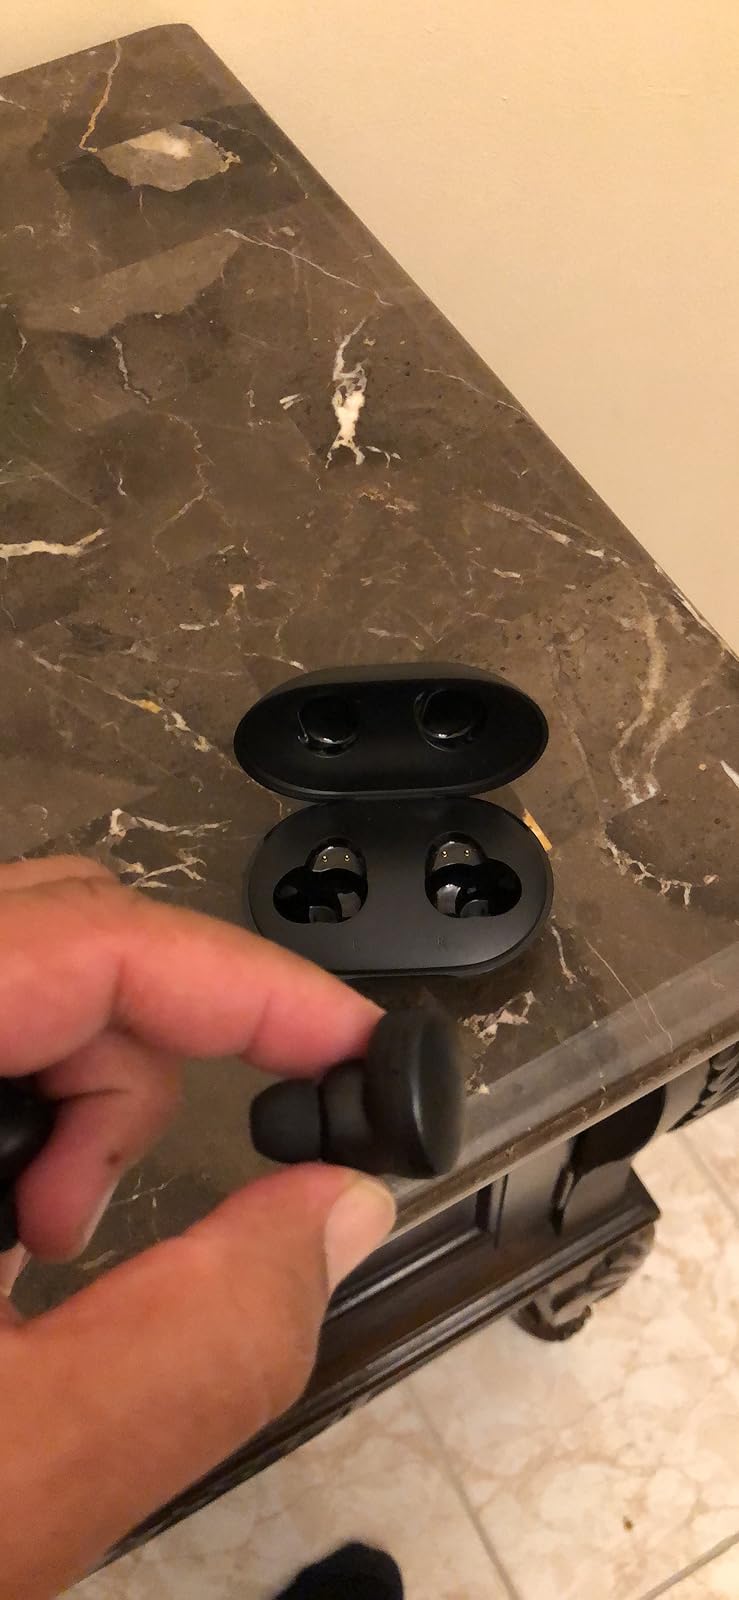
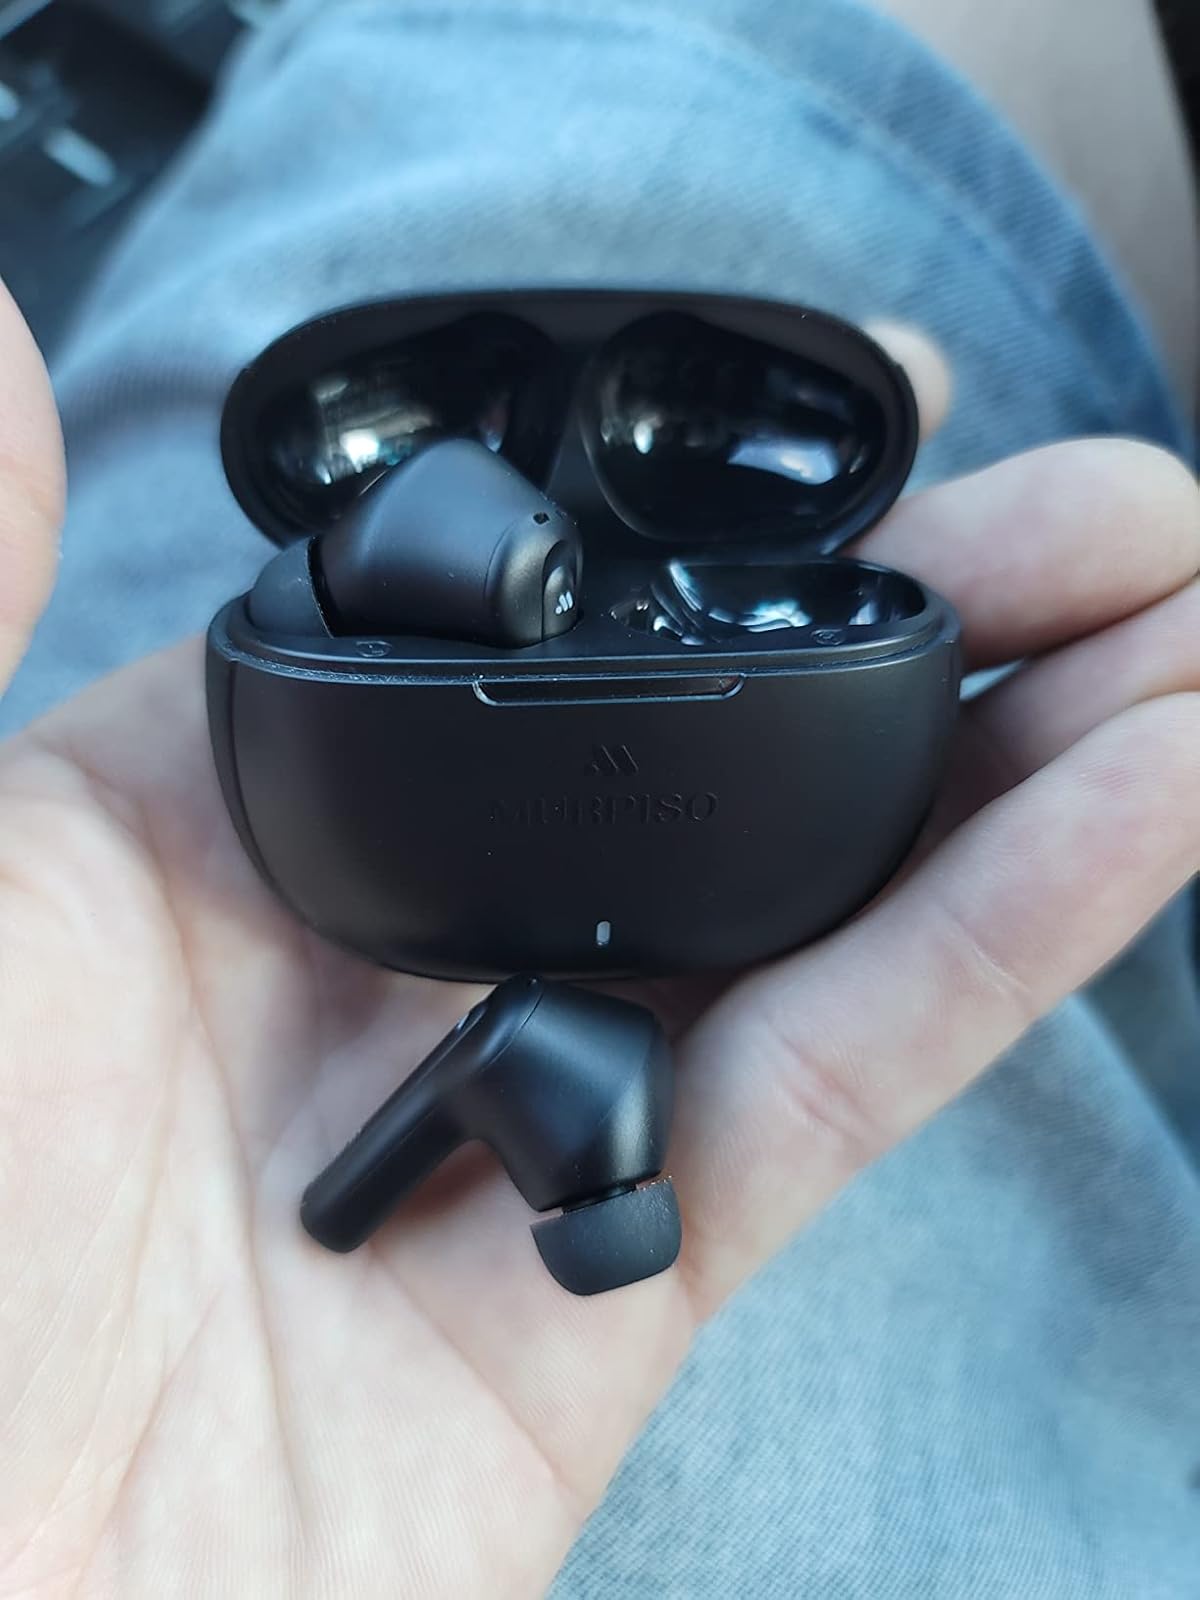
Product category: earbuds
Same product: no